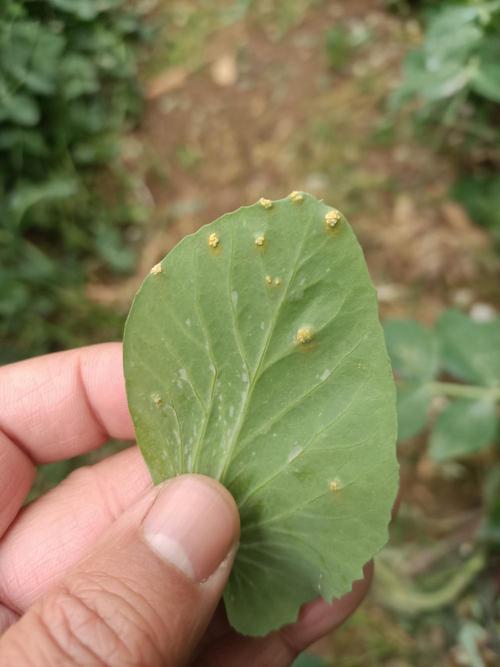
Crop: unknown
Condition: bean_rust